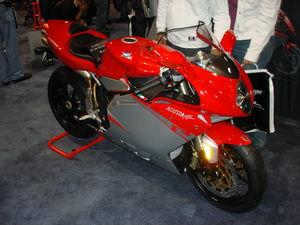
La F4 est un modèle de motocyclette sportive construite par la firme italienne MV Agusta, commercialisée depuis 1999.